Rashid Rida during World War I

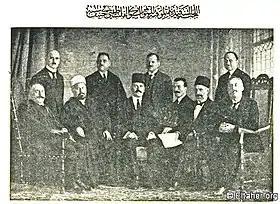
Meeting of the Interim Executive Committee of the Syro-Palestinian Congress in Geneva in 1921. Muhammad Rashid Rida is seated second from left.

The entire Fertile Crescent was occupied by the British by the end of World War One. The Hashemite Kingdom of Syria led by King Faisal, a child of Sharif Husayn, endured in Syria until July 1920. Rashid Rida was a vociferous opponent of any kind of European rule over Syria and Iraq and strongly advocated for Arab independence. Midway through 1919, he made his way to Syria, where he was chosen to the Syrian National Congress as a representative of Tripoli and held the position of chairperson for a brief period of time. Additionally, he was elected deputy chairman of the Syro-Palesitinian Congress. Rida was a fervent supporter of "complete absolute total independence" and rose to prominence in "Al-Fatat", a Pan-Arab organisation, which mobilised the Syrian drive for complete independence. Rida also took part in marches of the Committee for National Defense, the most radical political group and the biggest anti-French organisation in Syria.